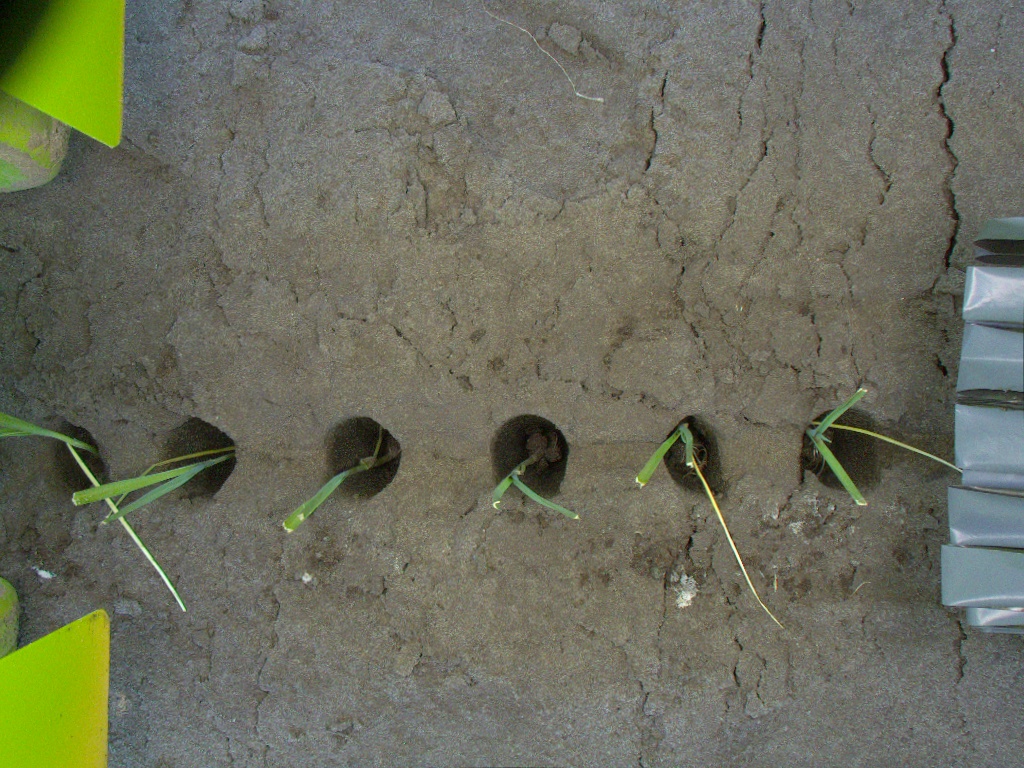
Crop: leek
Objects: stem_leek, stem_leek, stem_leek, stem_leek, stem_leek, stem_leek, leek, leek, leek, leek, leek, leek